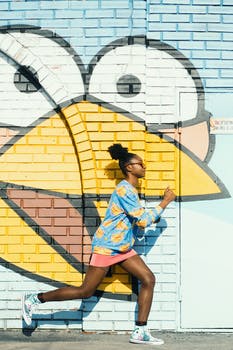
Label: No Watermark